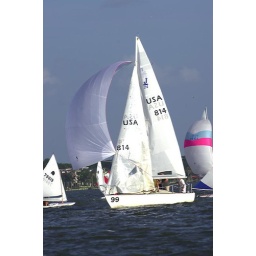
Clear Lake, Texas Wednesday sail boat races in 2006